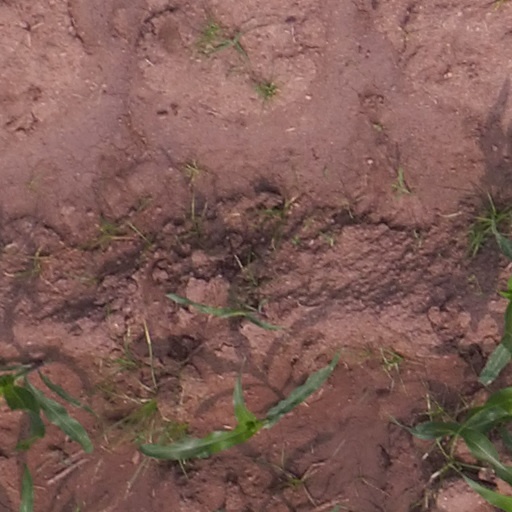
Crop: maize; corn